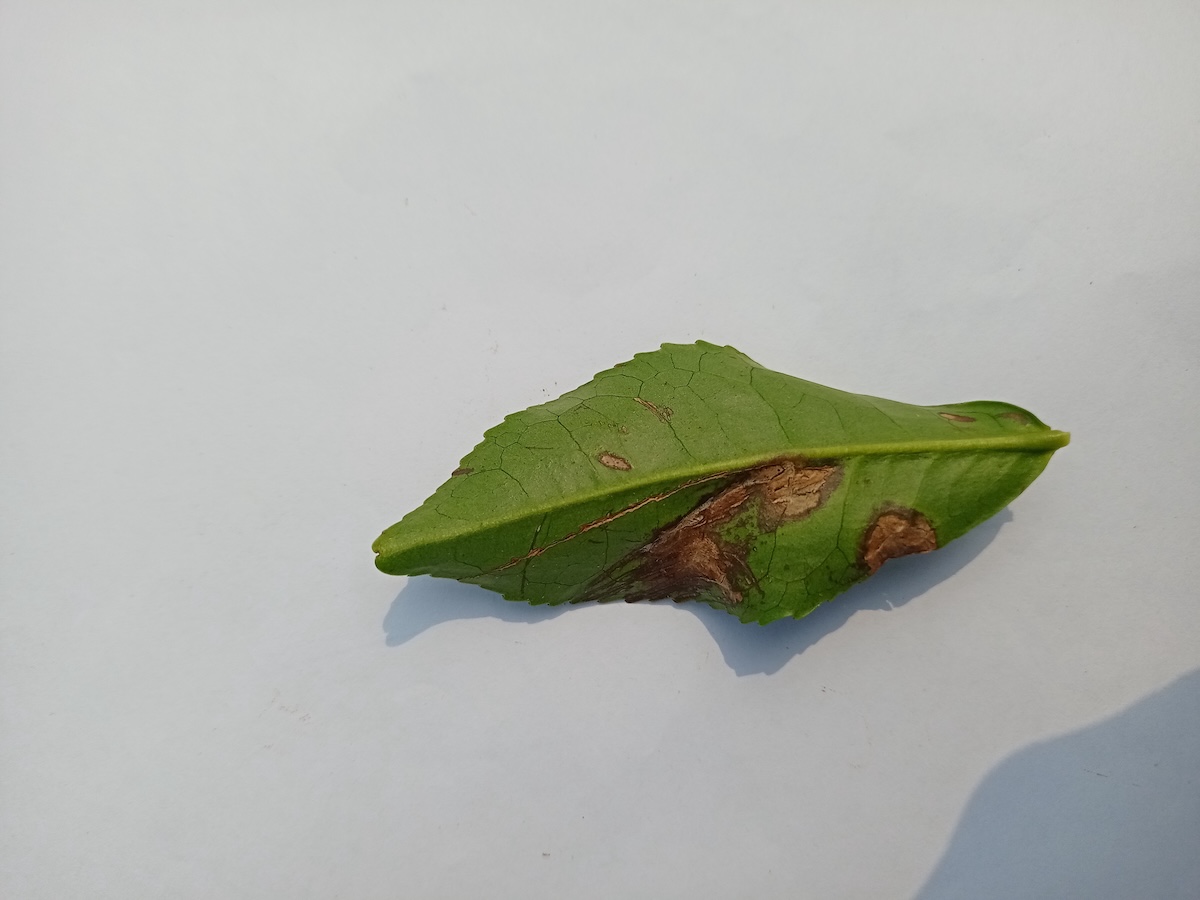
Label: Gray Blight